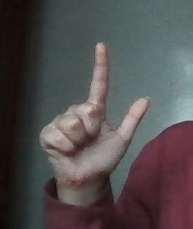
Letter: laam